Gaspard II de Coligny

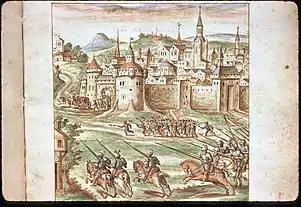
Coligny and Louis, Prince of Condé attempt to seize the king in the Surprise of Meaux

As the siege of Orléans reached its climax in early 1563, with reports that Guise's victory was imminent, the Protestant assassin Poltrot de Méré infiltrated the dukes camp, and fatally wounded him. As Guise died, so too did the momentum of the siege. Poltrot would be caught, and under torture implicated Coligny, his story evolving and shifting between tortures, occasionally denying Coligny's involvement. Coligny, up in Normandy, learnt of the Dukes death on 28 February, but did not find out about Poltrots accusations for some further days. On 12 March he demanded a chance to cross examine Poltrot, to disprove these accusations. However Poltrot was hurriedly executed on 18 March, so that he would not be covered by the amnesty featured in the Edict of Amboise.